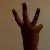
The image shows a hand gesture representing the number 6 in Indian Sign Language.